Johnny Powers (wrestler)

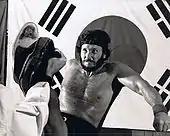
Johnny Powers, USA, 1979

Powers held the first barbed wire top rope wrapped match and paid a record athletic commission fine. After watching a Barnum and Bailey circus, he produced and promoted the only three rings at a time Cleveland Stadium Super Card with 50 global stars. Powers was defeated by Antonio Inoki for the NWF World Heavyweight Championship December 10, 1973, in Tokyo. Powers, a seven time North American Open champion, defended his title in the New Japan promotion.